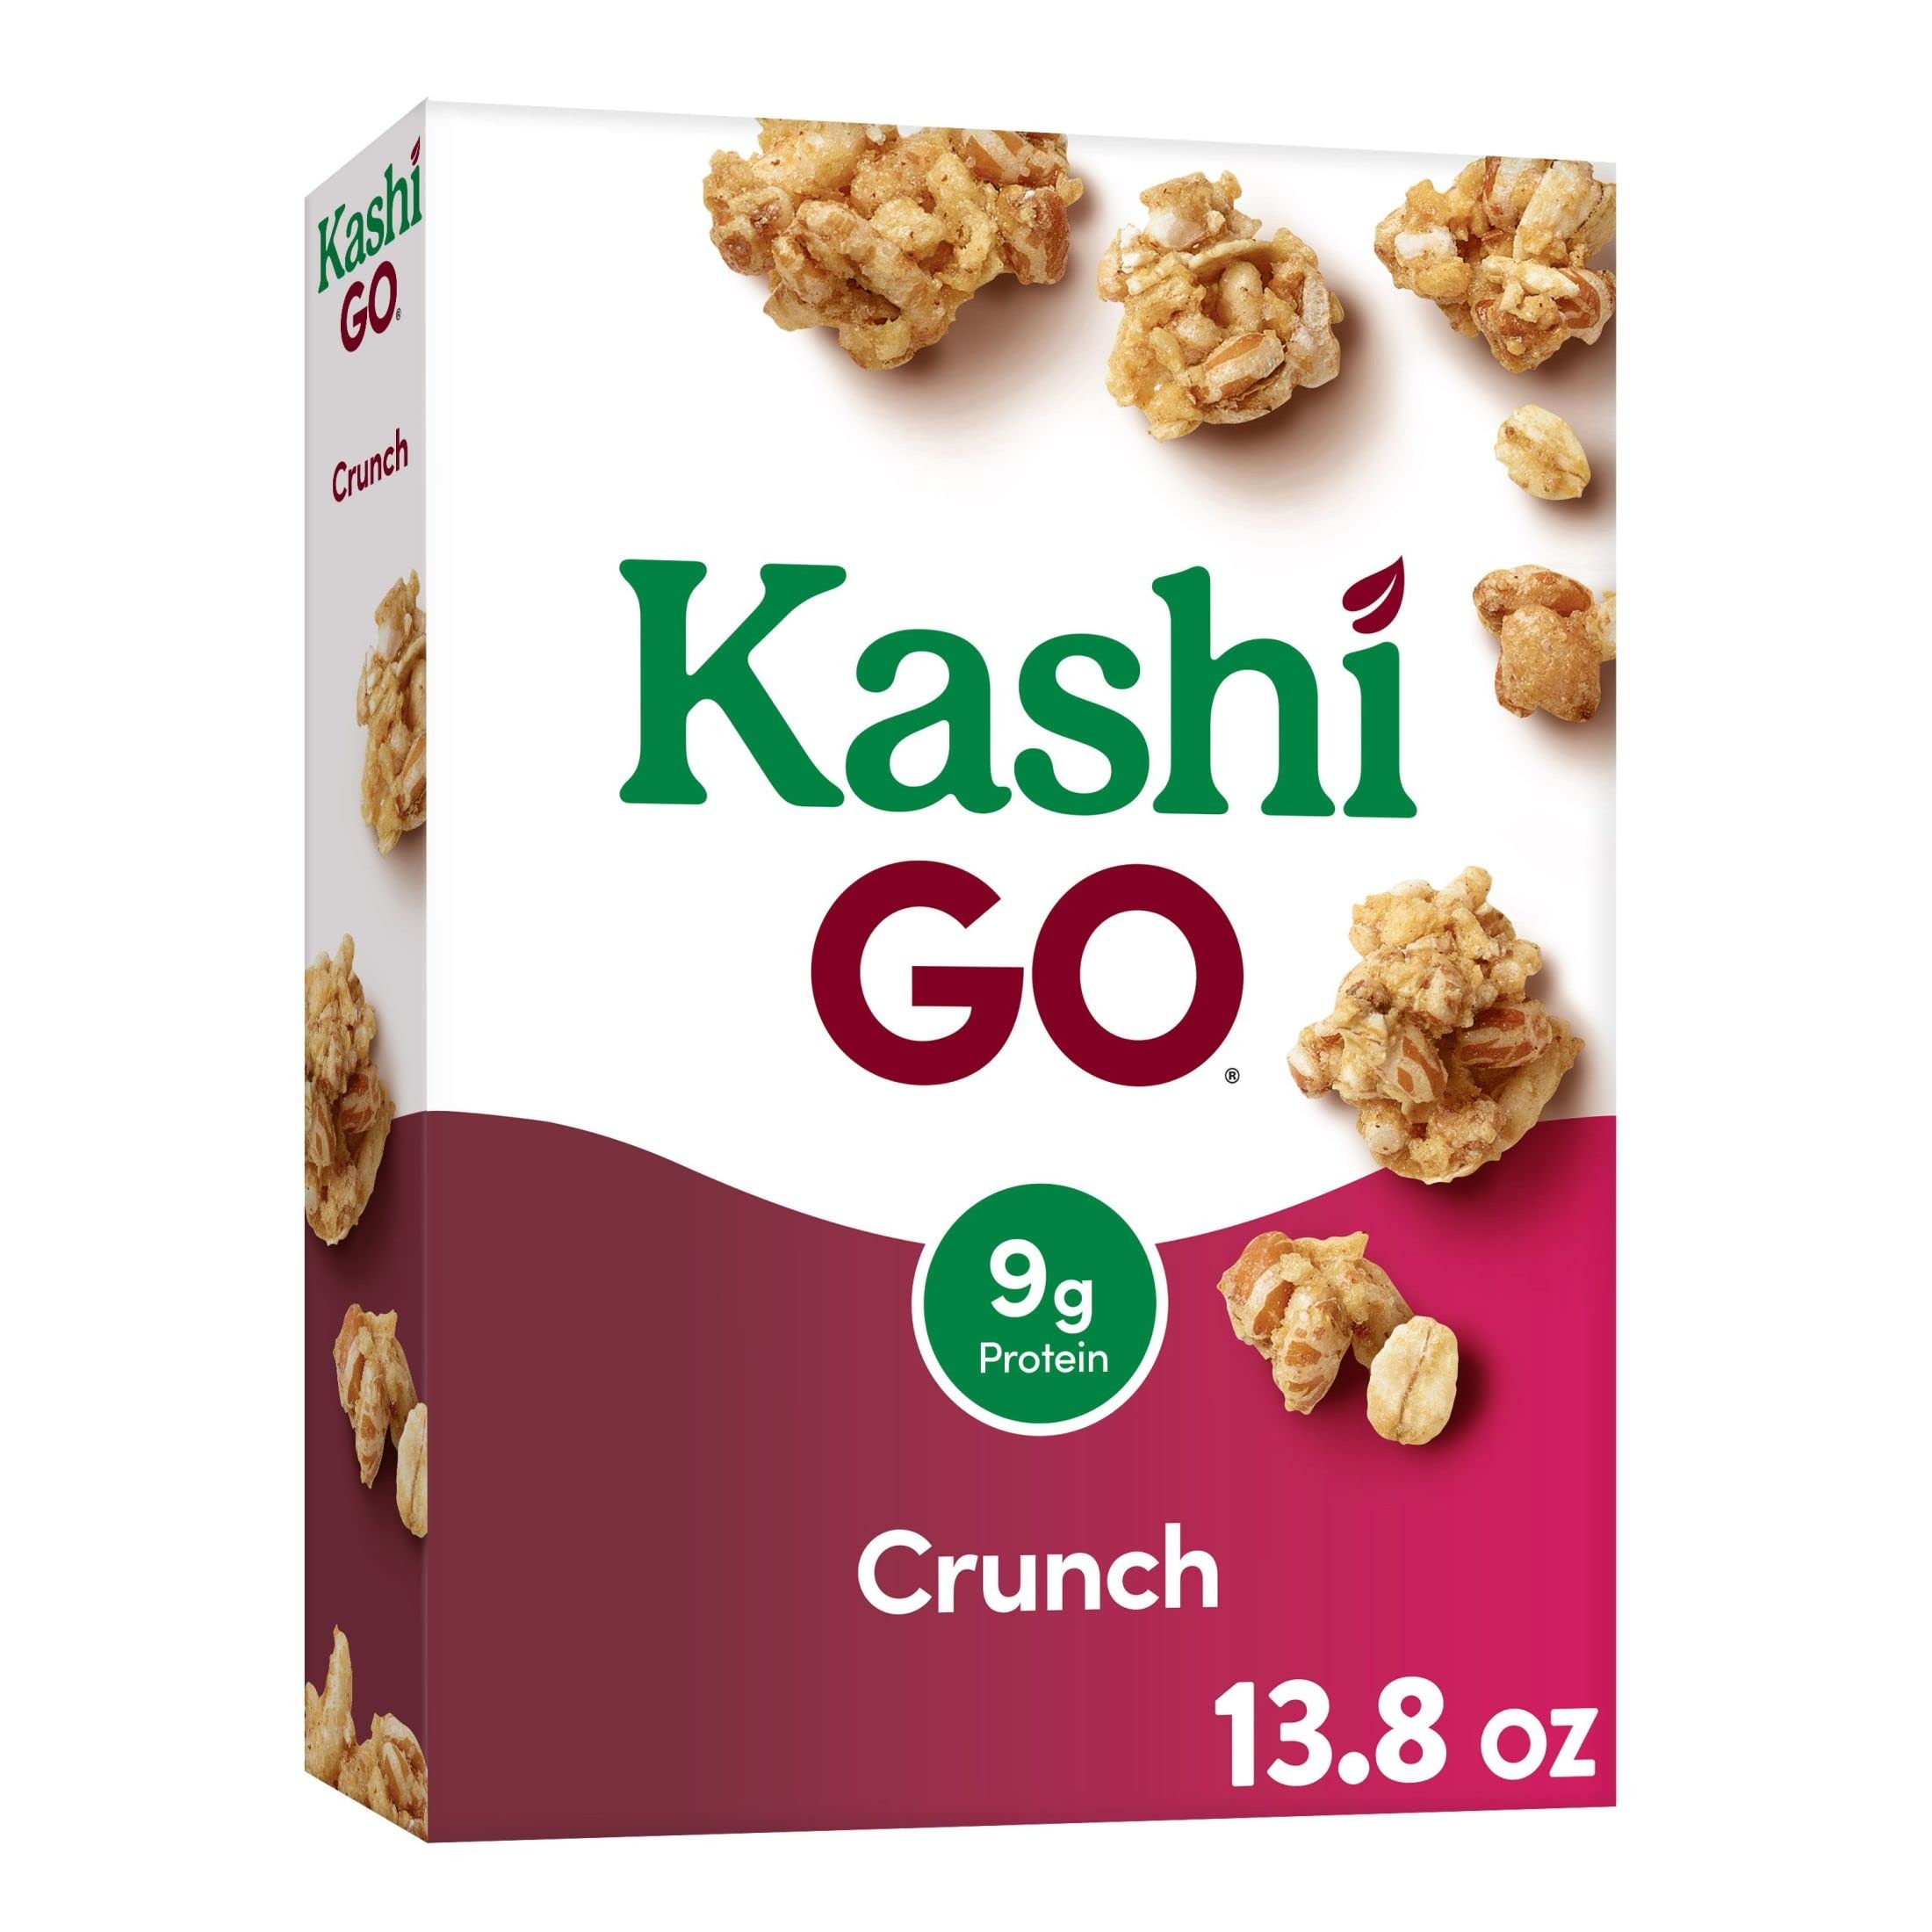
Item Name: Kashi GO Cold Breakfast Cereal, Vegetarian Protein, Fiber Cereal, Crunch, 13.8oz Box (1 Box)
Bullet Point 1: Shake up mornings with plant protein and multigrain clusters with a touch of cinnamon delivering 9g of plant-based protein in every serving
Bullet Point 2: Enjoy it as a part of a quick and easy breakfast or as a delicious snack
Bullet Point 3: An excellent source of fiber; Contains 3g total fat per serving; Vegetarian; Non-GMO Project Verified; Kosher Pareve; Low sodium
Bullet Point 4: This crunchy classic is made with tasty ingredients like whole grains, honey, and a dash of cinnamon
Bullet Point 5: Includes one, 13.8oz box of Kashi GO Crunch Cereal; Packaged for freshness and great taste
Value: 13.8
Unit: Ounce

Price: 5.69